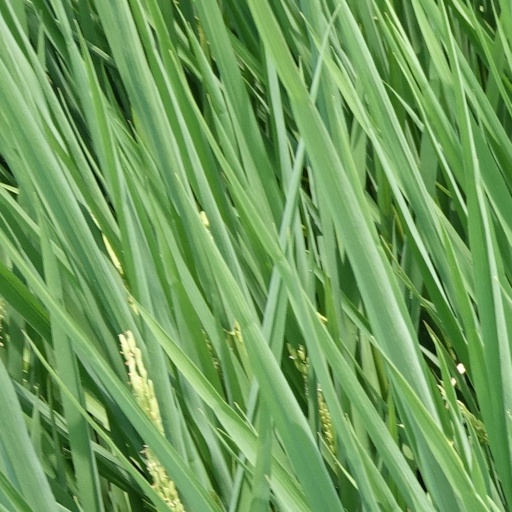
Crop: rice